Israel–United States relations

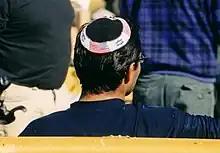
Kippah with Israeli and American flags

In May 2018, President Trump withdrew the United States from the Iran nuclear deal a few days after Netanyahu gave a presentation in which he revealed documents that Mossad smuggled out of Tehran, purportedly showing that Iran lied about its nuclear program. This was followed by a renewal of U.S. sanctions on Iran.